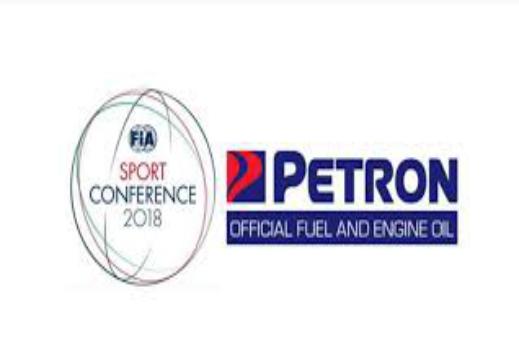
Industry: Transportation